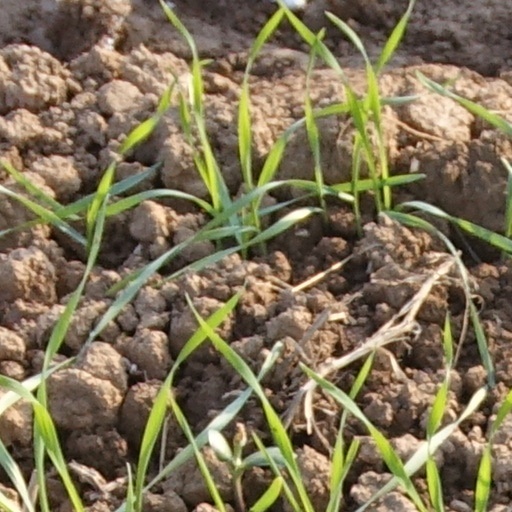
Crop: wheat